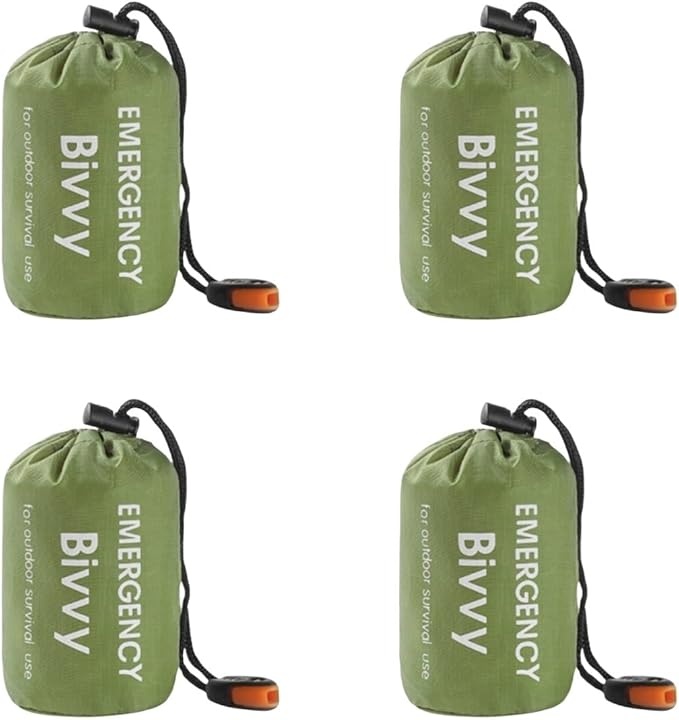
Emergency Sleeping Bag, 2 Pack Portable Thermal Bivy Sack, Waterproof Lightweight Emergency Blanket Survival Gear with Compass and Whistle for Camping Hiking Outdoor Adventure
Brand: HHYING
About This A Life Saver in Emergencies: This Emergency Sleeping Bag is an invaluable asset when the chips are down. It's a must have for emergencies such as disaster, and automobile danger, and more--you'll never know when it'll come in handy. It also can serve other functions such as an emergency blanket, ground cover, rescue or distress beacon, poncho, rain tarp or sun shade Sturdy Mylar: The insulating Mylar material is designed by NASA for space exploration. It can reflects 90% of your body heat to keep you warm even under harsh conditions or when your body is weak. It's soft, waterproof, windproof, tear proof and puncture proof. Rain, shine, snow, or something in between- this bivy sack can handle it all Ultra-bright Reflective Surface: Trapped in the dark? Let this Survival Blanket Bag light the way. The bright orange emergency sleeping bag and its reflective surface will provide crucial visibility and help first res-ponders find you 3000 Hz Survival Whistle:Each pack coming with the 1pcs 120 dB whistle, your distress signal can be easily heard by people even during an earthquake. Light-Weight & Easy to carry:Each survival sleeping bag measures 84 x 35 inches,enough to cover any adult body. Folding size 12 cm x 7 cm x 7 cm and lightweight at 4.6 oz, small enough to fit in the palm of your hand. And the survival sleeping bag comes rolled up inside a durable waterproof Nylon stuff sack so you can store it nearly anywhere.It also features a strap for easy carrying or hanging on your motorcycle or in your car! It can be a good investment in survival gear and supplies Overview Brand : HHYING Color : Green Occupancy : 1 Person Seasons : All Seasons Temperature Rating : 1 to 5 degrees Celsius Age Range (Description) : Adult Material : Polyethylene (PE) Fill Material : Polyester Product Dimensions : 94.4'L x 59'W Closure Type : Hook-and-Loop
Category: Home & Garden > Emergency Preparedness > Emergency Blankets